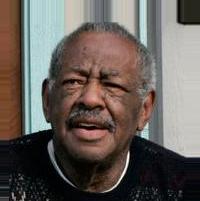
Age: 81